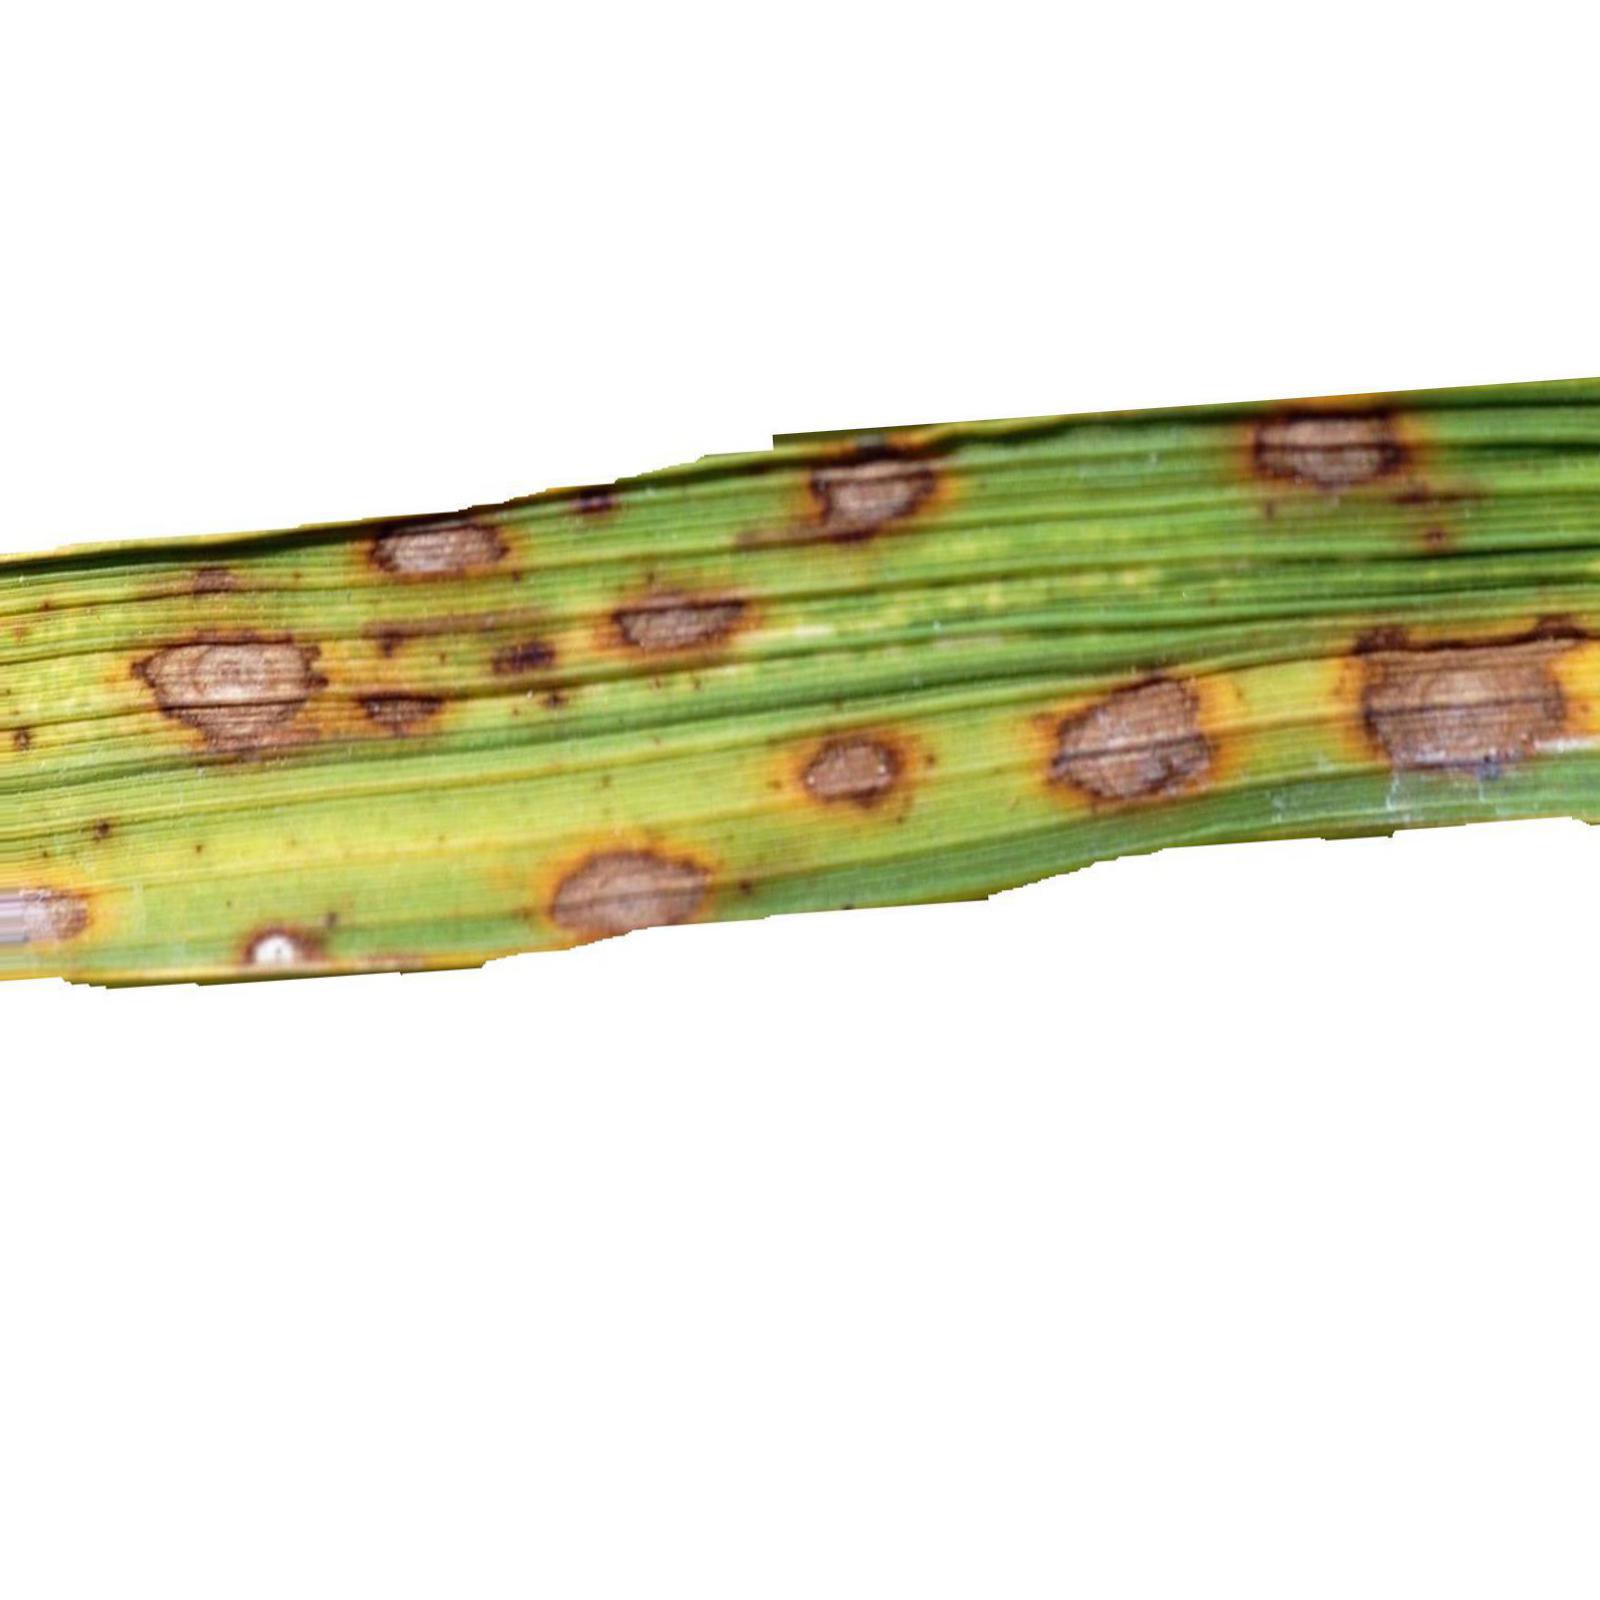
Nhãn: Bệnh Đốm Nâu ( Brown spot )